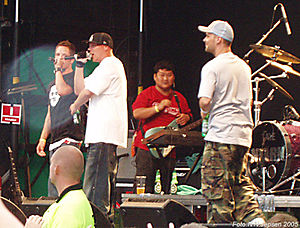
Niarn / Biografi / Efter Rød Aalborg
Niels Roos (Niarn) på spot-scenen på Grøn Koncert i Århus, Juli 2005
Niels Roos, tidligere kendt som Niarn, er en dansk rapper, forfatter, foredragsholder og tidligere radiovært.